Medical Renaissance

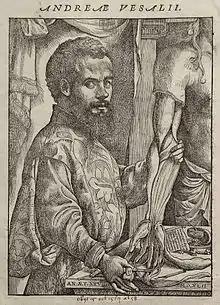
A print portrait of Andreas Vesalius in his book De Humani Corporis Fabrica Libri Septem.

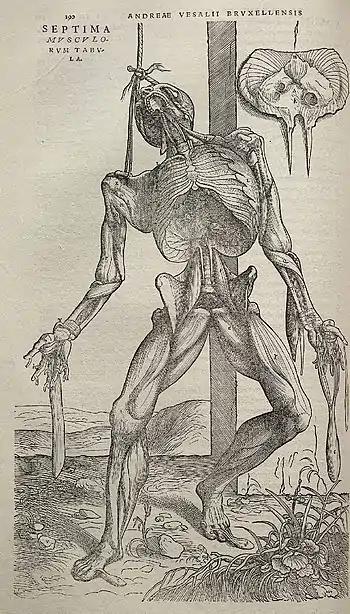
As mentioned, this is one of Vesalius' most known images used in the De Humani Corporis Fabrica that showed parts of the human body.

He wrote around 14 books on his findings in anatomy, including his best known book "De humani corporis fabrica." It was revolutionary because of the accuracy and precision of his descriptions and images of organs and would refute Galen's belief that human anatomy is closely related to apes. The book was a dedication to Charles V, Holy Roman Emperor. Vesalius published "De humani corporis fabrica" at the age of 28. With him being so young, it made his contributions harder to accept. "De Fabrica" was a milestone in medical science as it detailed many aspects of the human cadaver as well as presenting it in the form of art. Its imagery drew on new Renaissance methods in art. An example of his work is a picture of a dissected corpse hung by a rope through its eye sockets with the upper diaphragm on a wall behind the corpse. The book gave clear identification of the organs in the human body while also removing the aspects that he found flawed with Galen's teachings.